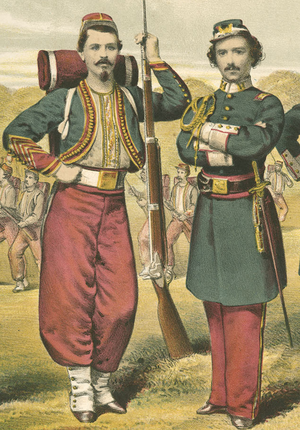
Les cadets zouaves américains, en anglais : United States Zouave Cadets, également connus sous les noms de Zouaves de Chicago, Cadets zouaves de Chicago et La garde nationale des cadets de Chicago, en anglais : Chicago Zouaves, Zouave Cadets of Chicago et the National Guard Cadets of Chicago, était une unité éphémère de zouaves, faisant partie de la milice de l'Illinois. Elle a été reconnue comme la force à l'origine de la montée en puissance de l'infanterie zouave aux États-Unis et dans les États confédérés, au milieu du XIXᵉ siècle. Fondée en 1856, elle adopte l'uniforme zouave et entre en service dès 1859. Sa tournée aux États-Unis, de 1860, a popularisé l'apparence et les coutumes particulières des zouaves, inspirant directement et indirectement la formation de douzaines d'unités similaires à la veille de la guerre de Sécession.